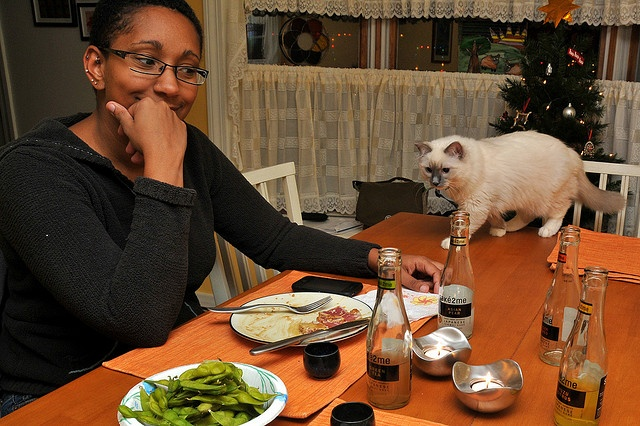
A woman sitting at a wooden table next to a white cat.
The cat walks on the table to look for a snack.
a woman eating dinner at a table with a white cat looking at her plate
A woman is sitting at a table while her cat walks on top.
Person sitting at dinner table with food on plate, watching cat walk across table toward plate.